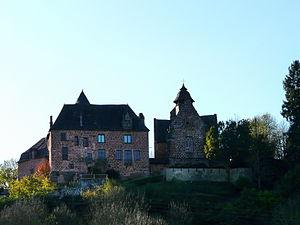
Le manoir et l'église de Saint-Cyr-la-Roche, Corrèze, France
La famille de Laroze ou Larose, olim Laroze, est une famille éteinte de la noblesse de robe française, originaire du Bas-Limousin, puis fixée en Bordelais.
Saint-Cyr-la-Roche est une commune française située dans le département de la Corrèze en région Nouvelle-Aquitaine.